Alexander Sergeyevich Stroganov

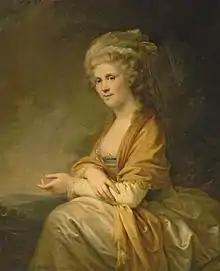
Portrait of his second wife, Princess Ekaterina Petrovna Trubetskaya

In 1769, he married Princess Ekaterina Petrovna Trubetskaya, a daughter of Prince Peter Nikitich Trubetskoy. Together, Ekaterina and Alexander were the parents of: